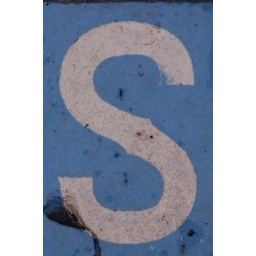
Tile in a street name in a sidewalk in New Orleans.